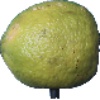
Label: Limes 1